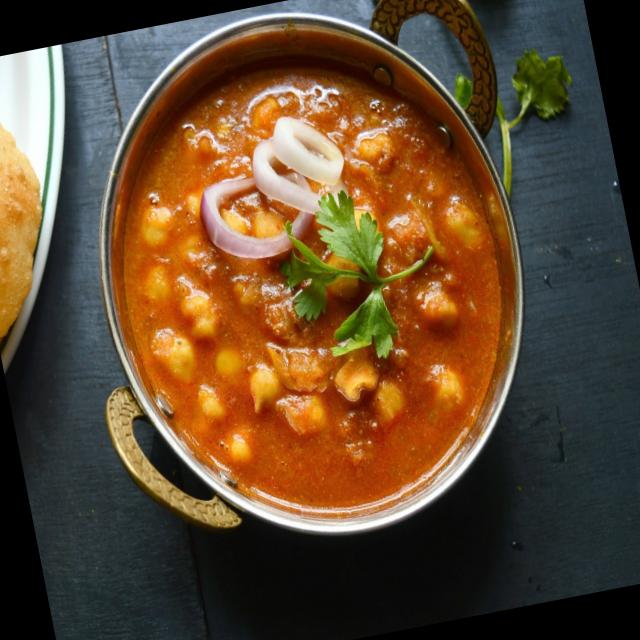
Dish: chole